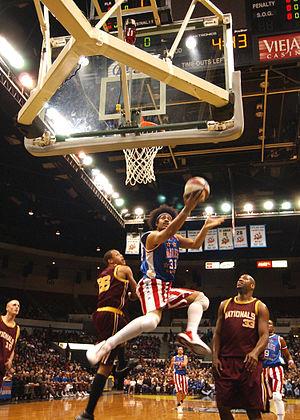
Au basket-ball, le double-pas désigne le fait de marquer en portant la balle au panier après un double-pas et un saut.
Les Globetrotters de Harlem sont une équipe de basket-ball originaire de Chicago aux États-Unis. Ils se produisent à travers le monde au cours de matchs d'exhibition qui se veulent aussi amusants qu'athlétiques.
Ce lexique liste des termes spécifiques au basket-ball.